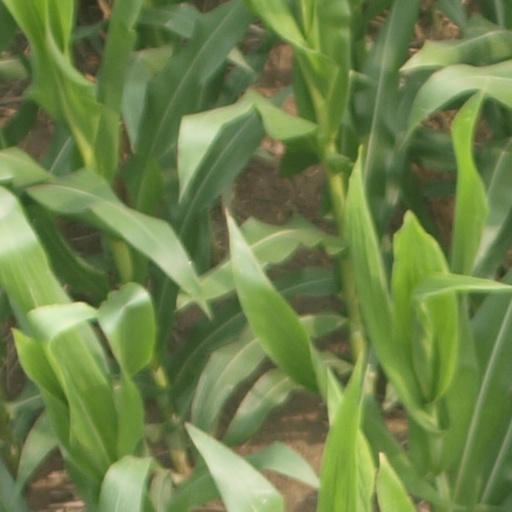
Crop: maize; corn